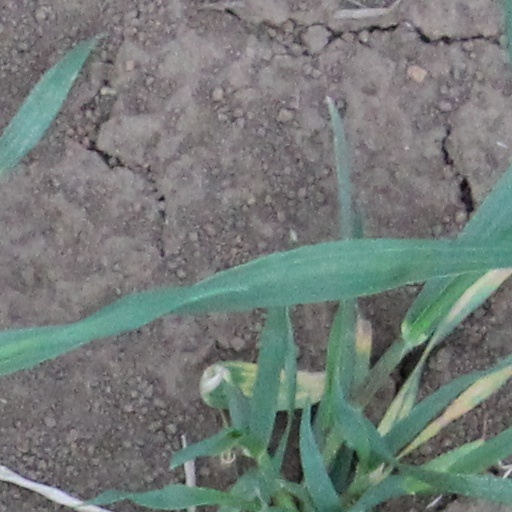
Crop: wheat